The Jetsons: Invasion of the Planet Pirates

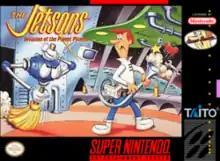
North American cover art

The Jetsons: Invasion of the Planet Pirates is a 1994 platform game for the Super Nintendo Entertainment System based on the animated sitcom "The Jetsons".